Visit of the Marquis de Lafayette to the United States

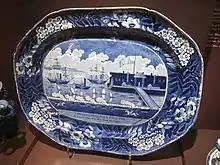
Landing of General Lafayette at Castle Garden, New York, August 16, 1824

Different cities celebrated in different ways. Some held parades or conducted an artillery salute. In some places, school children were brought to welcome the Marquis. Veterans from the war, some of whom were in their sixties and seventies, welcomed the Marquis, and some dined with him. While touring Yorktown, he recognized and embraced James Armistead Lafayette, a free man of color who adopted his last name to honor the Marquis (he was the first US double agent spy); the story of the event was reported by the "Richmond Enquirer". More than a century later, various towns continued to honor their own "Lafayette Day".